Dušan Jovanović (theatre director)

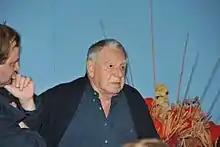
Dušan Jovanović in 2010

Dušan Jovanović (1 October 1939 – 1 January 2021) was a Slovene theatre director, playwright and essayist, known for his experimental and grotesque satirical theatre. Since 2005 he was also the president of the Prešeren Foundation.